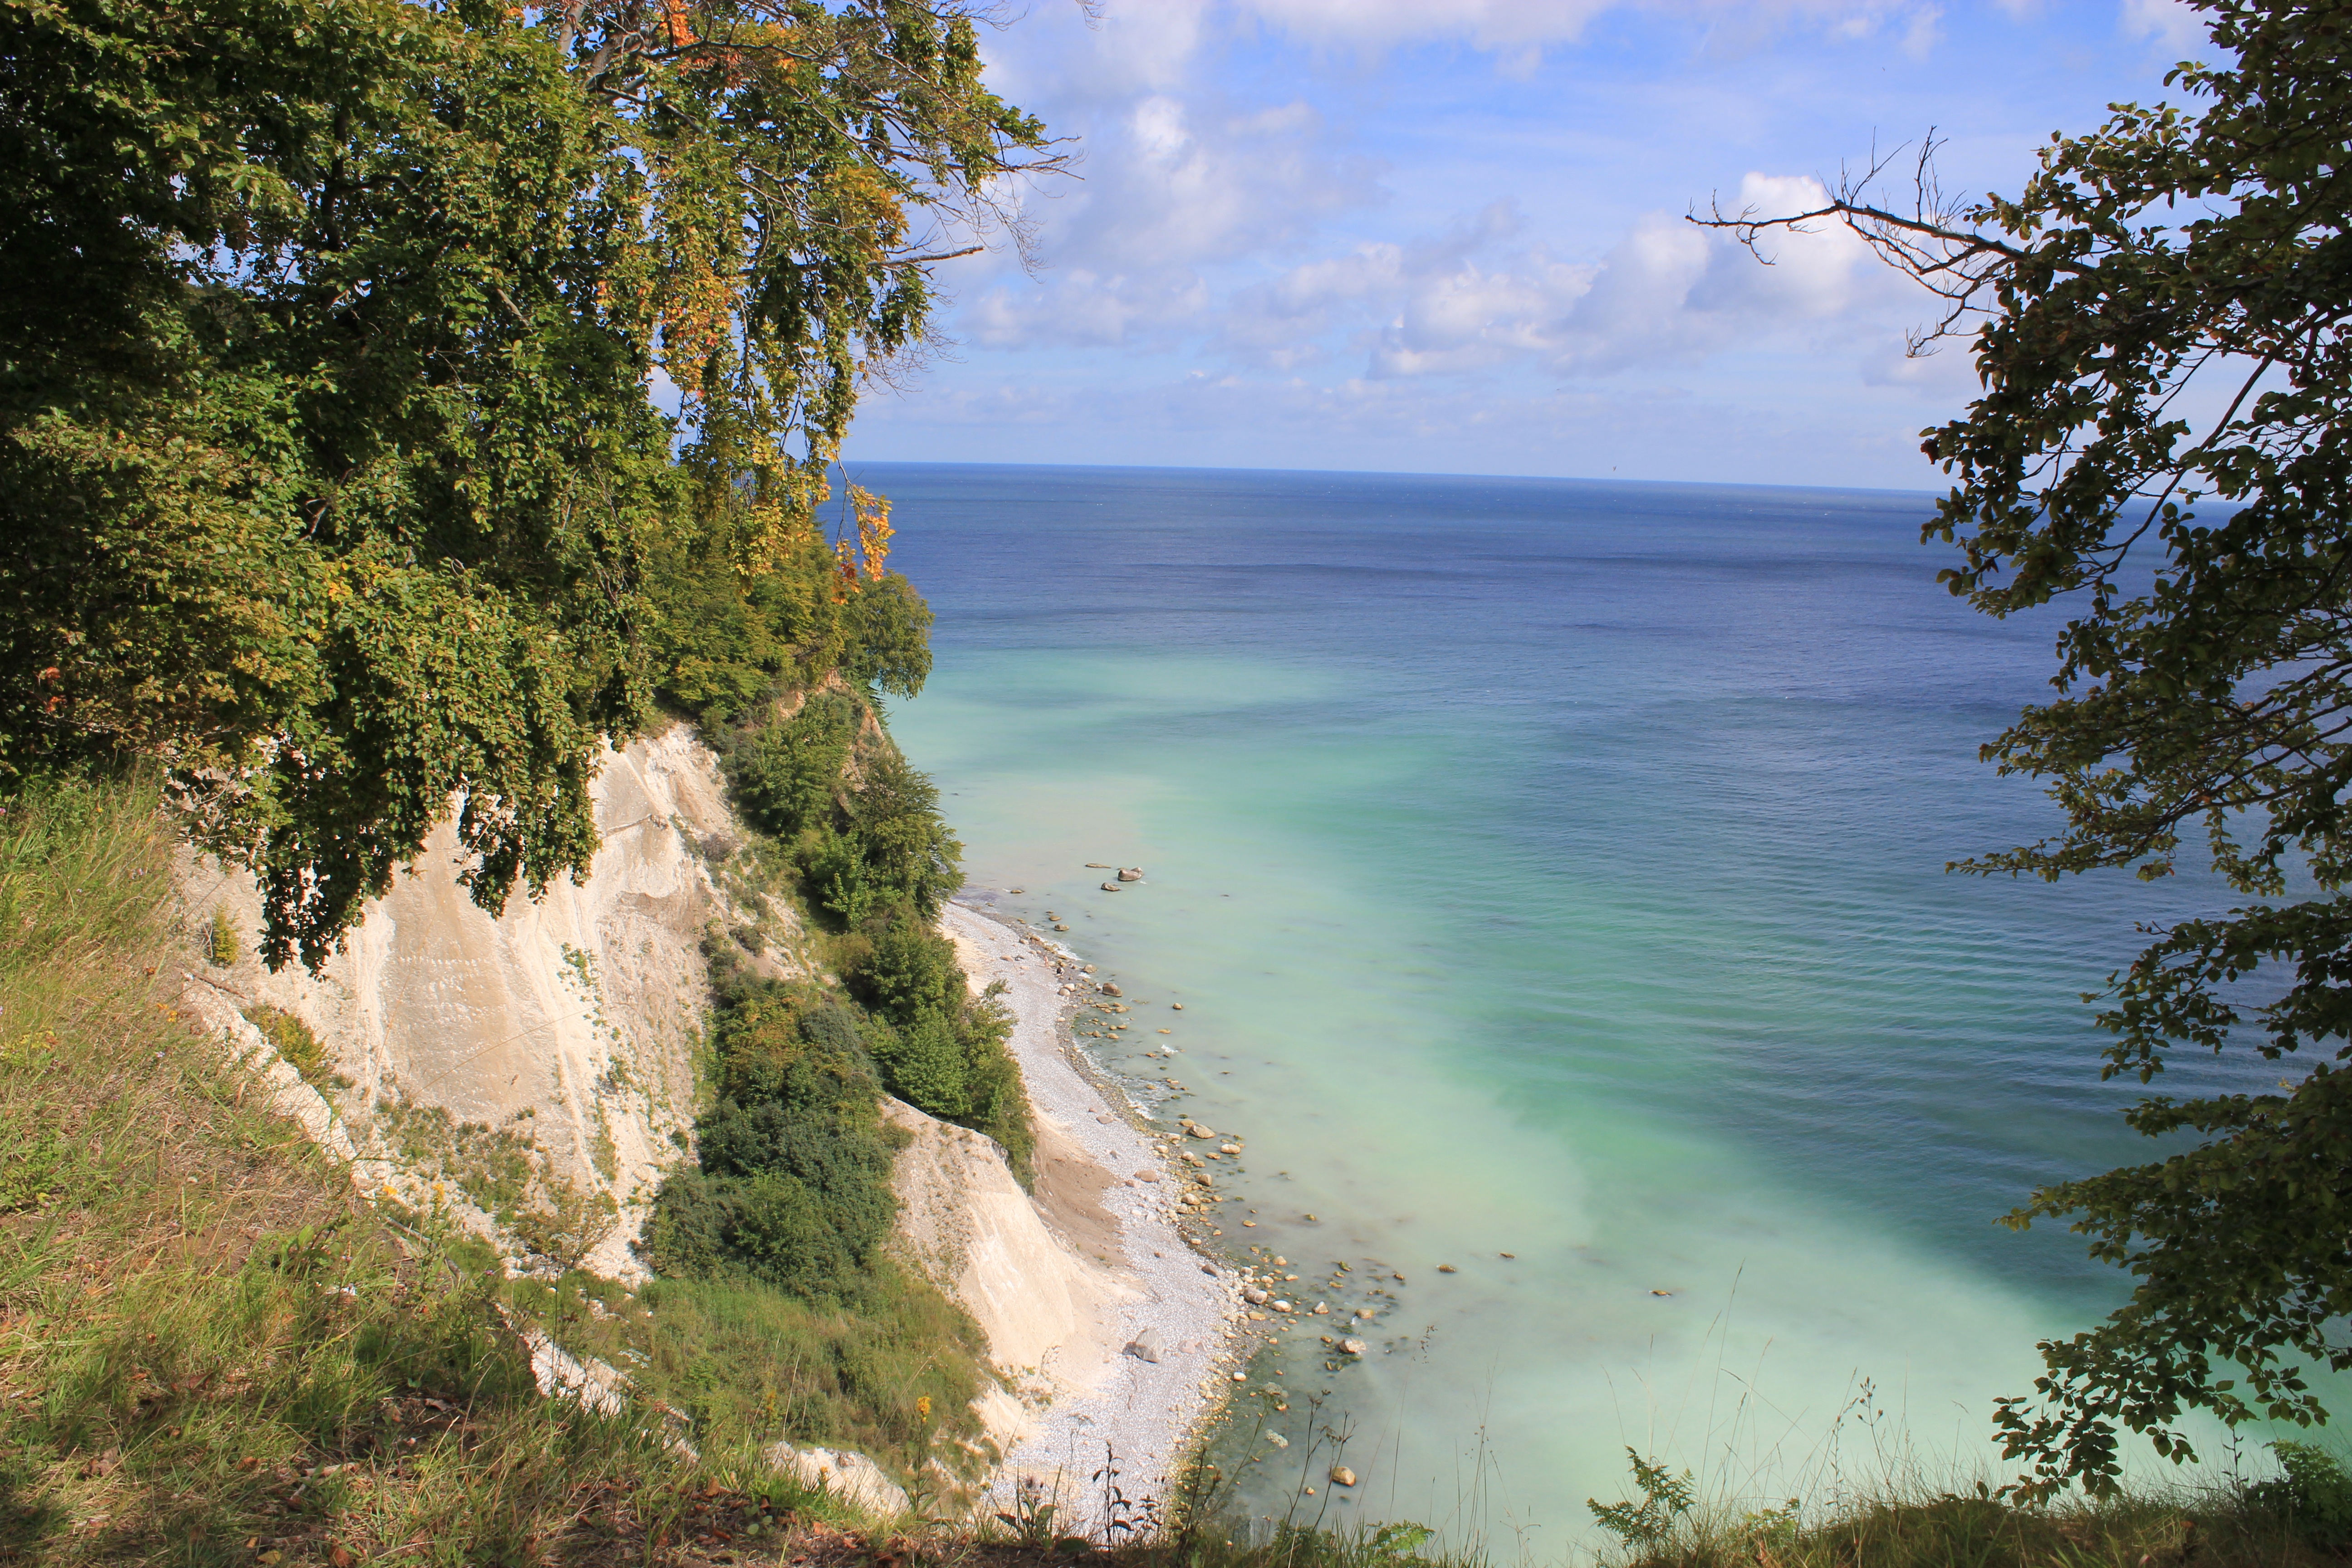
landscape, sea, coast, tree, water, nature, shore, lake, cliff, bay, blue, reservoir, terrain, national park, body of water, relaxation, turquoise, cliffs, idyll, baltic sea, white cliffs, r gen, on the go, r gen island, jasmund